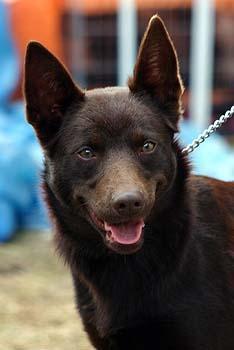
kelpie